Karl Schulmeister

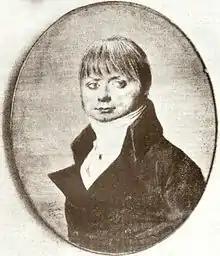
Karl Ludwig Schulmeister (Charles Louis Schulmeister)

Karl Ludwig Schulmeister (1770–1853) (also known as Carl Schulmeister or Charles Louis Schulmeister) was an Austrian double agent for France during the reign of Napoleon I.